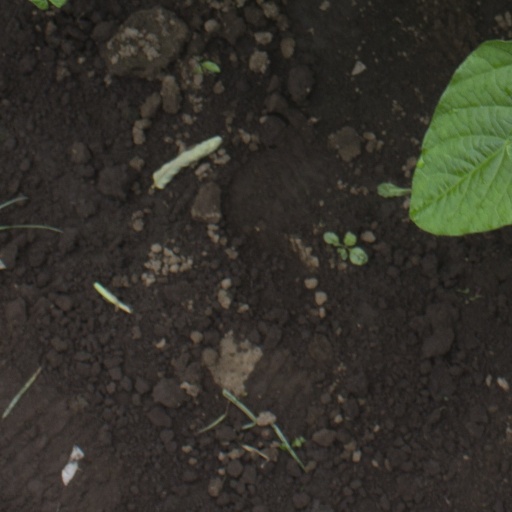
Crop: soybean